David Eason

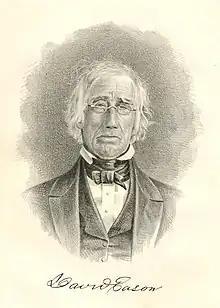

David Eason (April 3, 1771 – April 8, 1853) was an American politician, judge, sheriff, and early settler of Chautauqua County, New York. He was the county's first sheriff (1811–1814) and served in both the New York State Assembly (1821–1822) and New York State Senate (1822–1823).